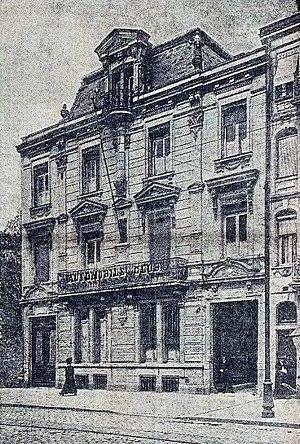
L'hôtel de l'Automobile Club de la Sarthe en 1906.
L'Automobile Club de l'Ouest est une association loi de 1901 française, de défense des usagers de la route, et fondée en 1906 par des pionniers de l'assurance mutuelle et de l'automobile. Elle fut conçue pour assurer l'organisation du premier grand prix de l'ACF qui eut lieu en juin 1906 sur le circuit de la Sarthe créé pour l'occasion.